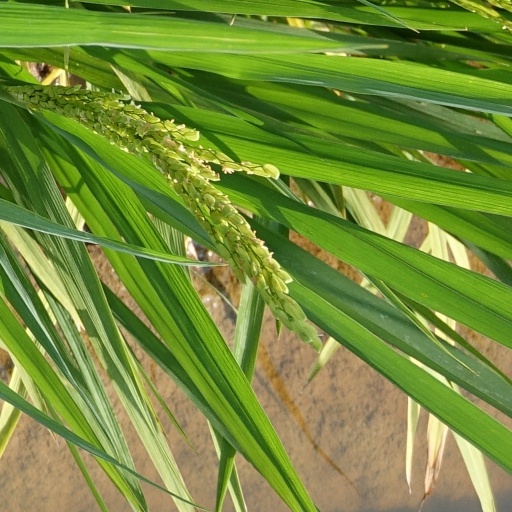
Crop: rice